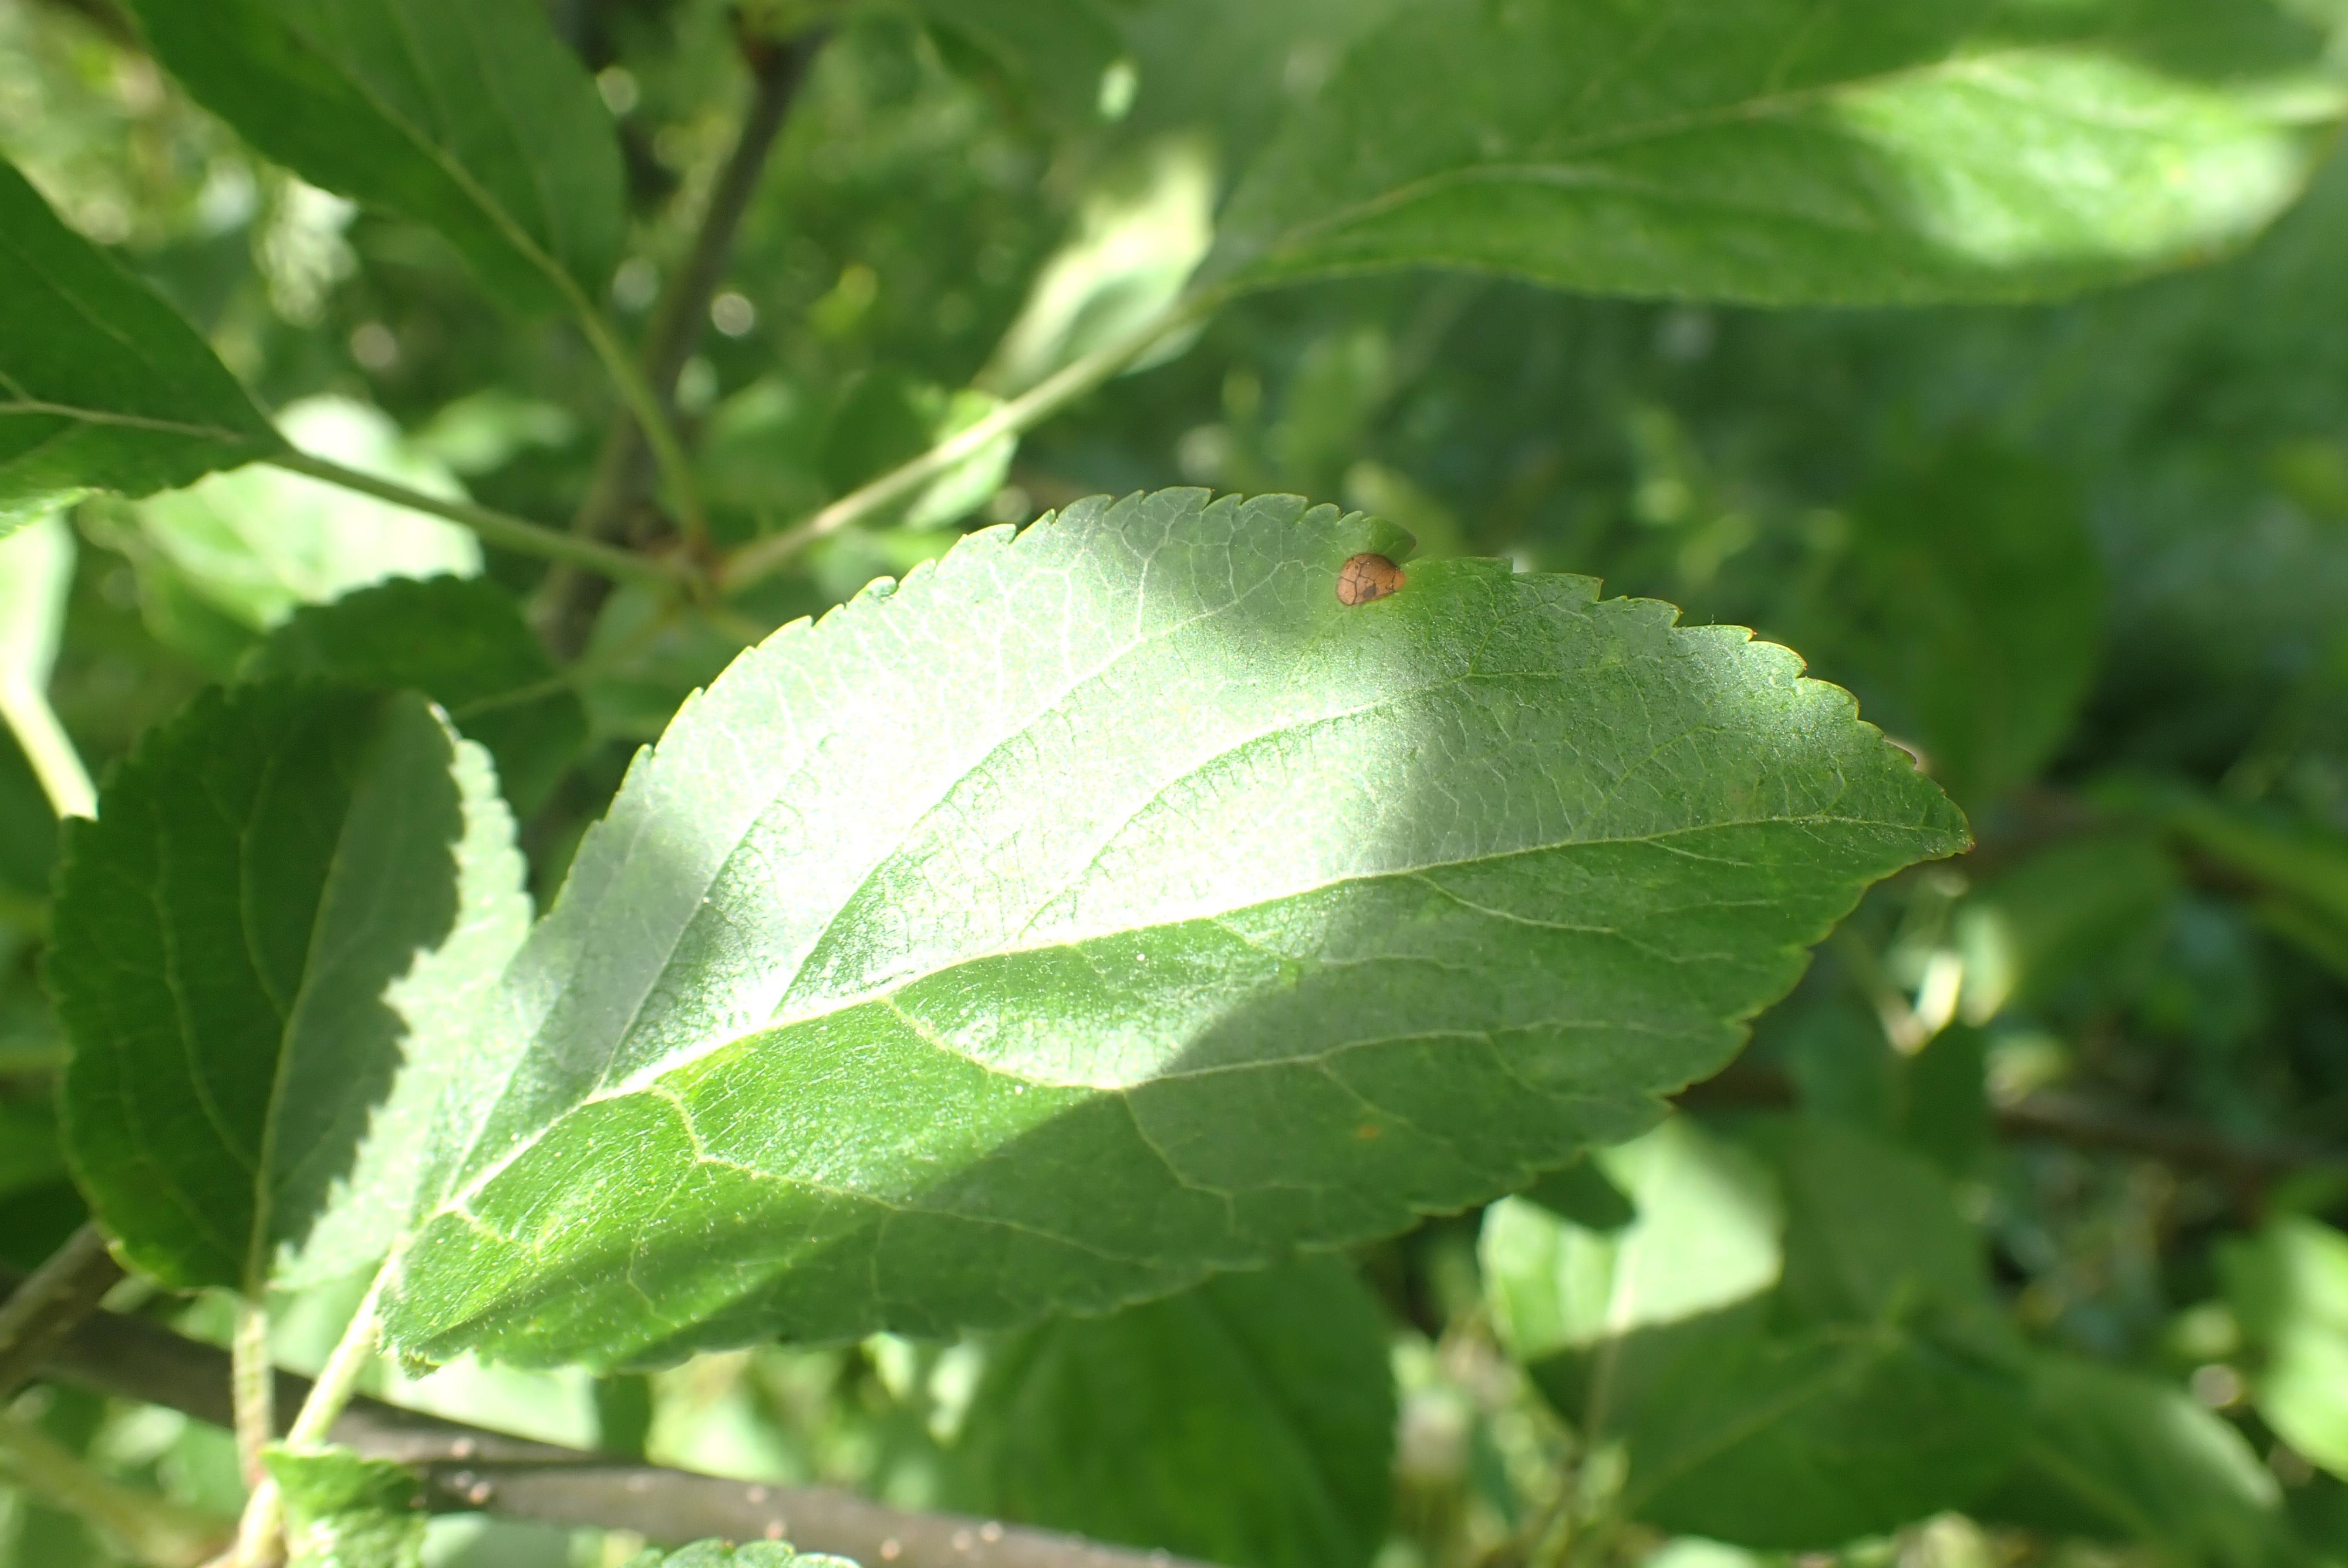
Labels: frog_eye_leaf_spot